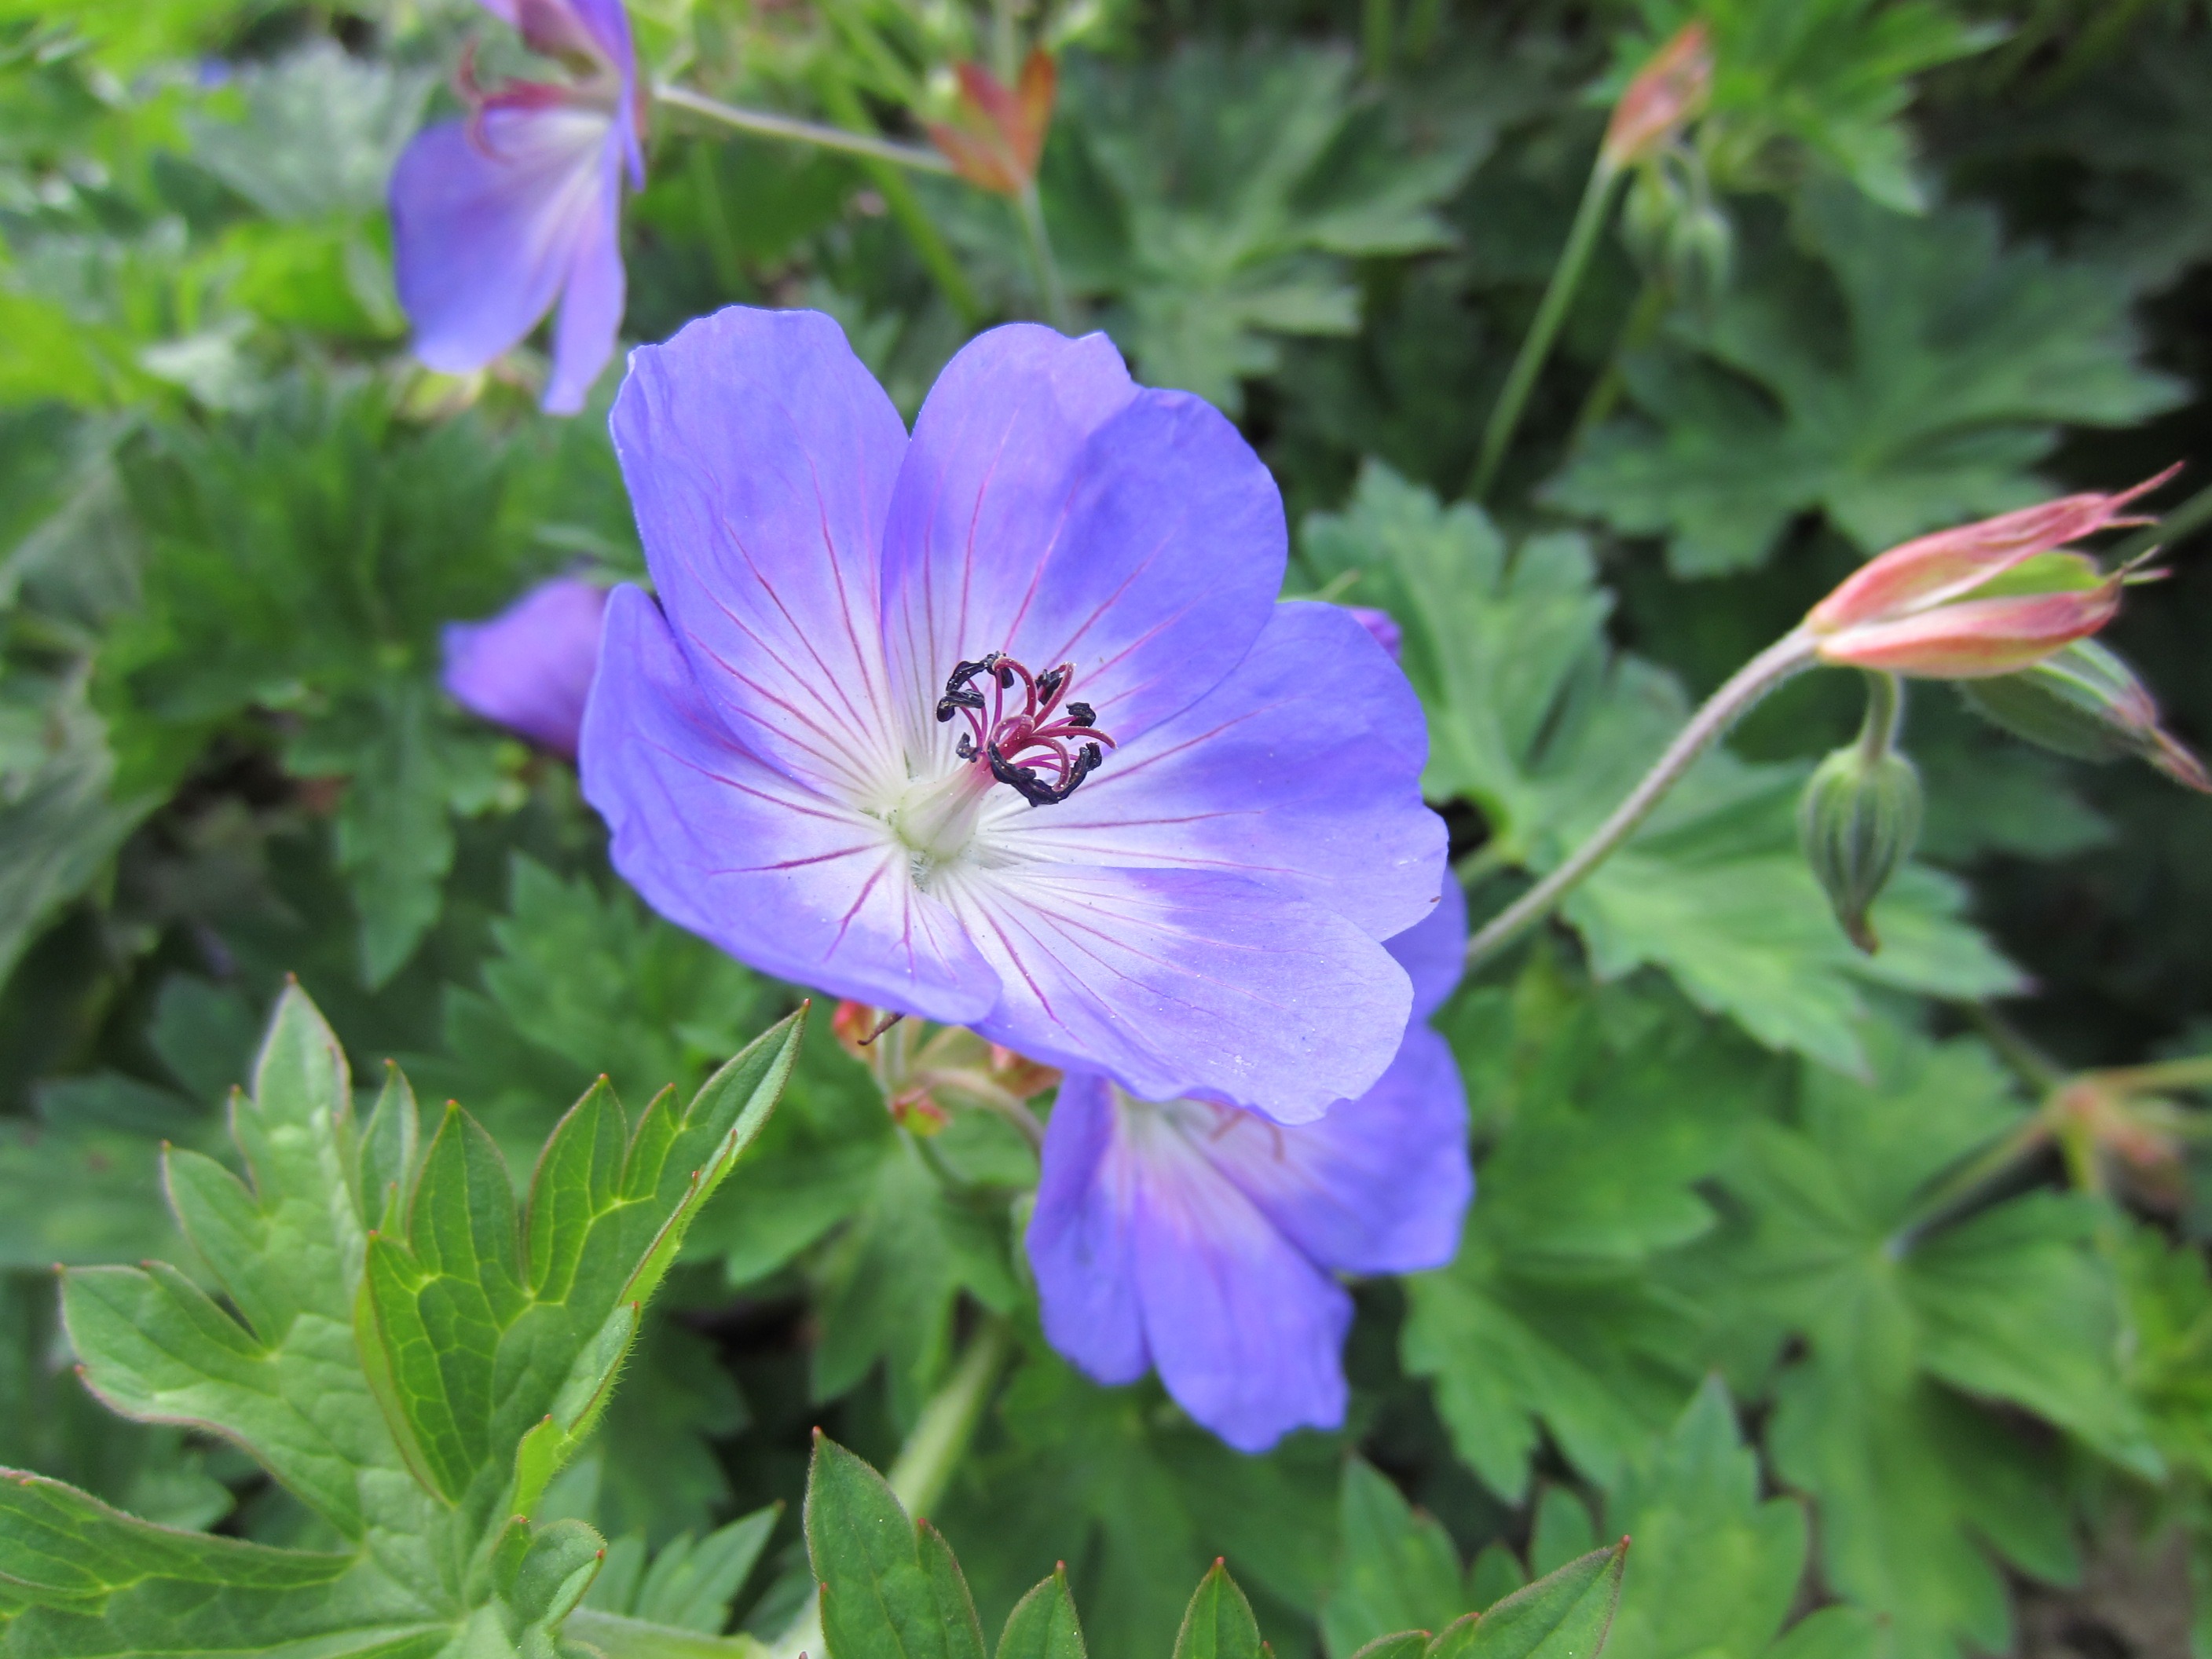
blossom, plant, flower, petal, bloom, botany, flora, wildflower, geranium, cranesbill, flowering plant, geraniaceae, geranium cinereum, annual plant, land plant, geraniales, pinkladies